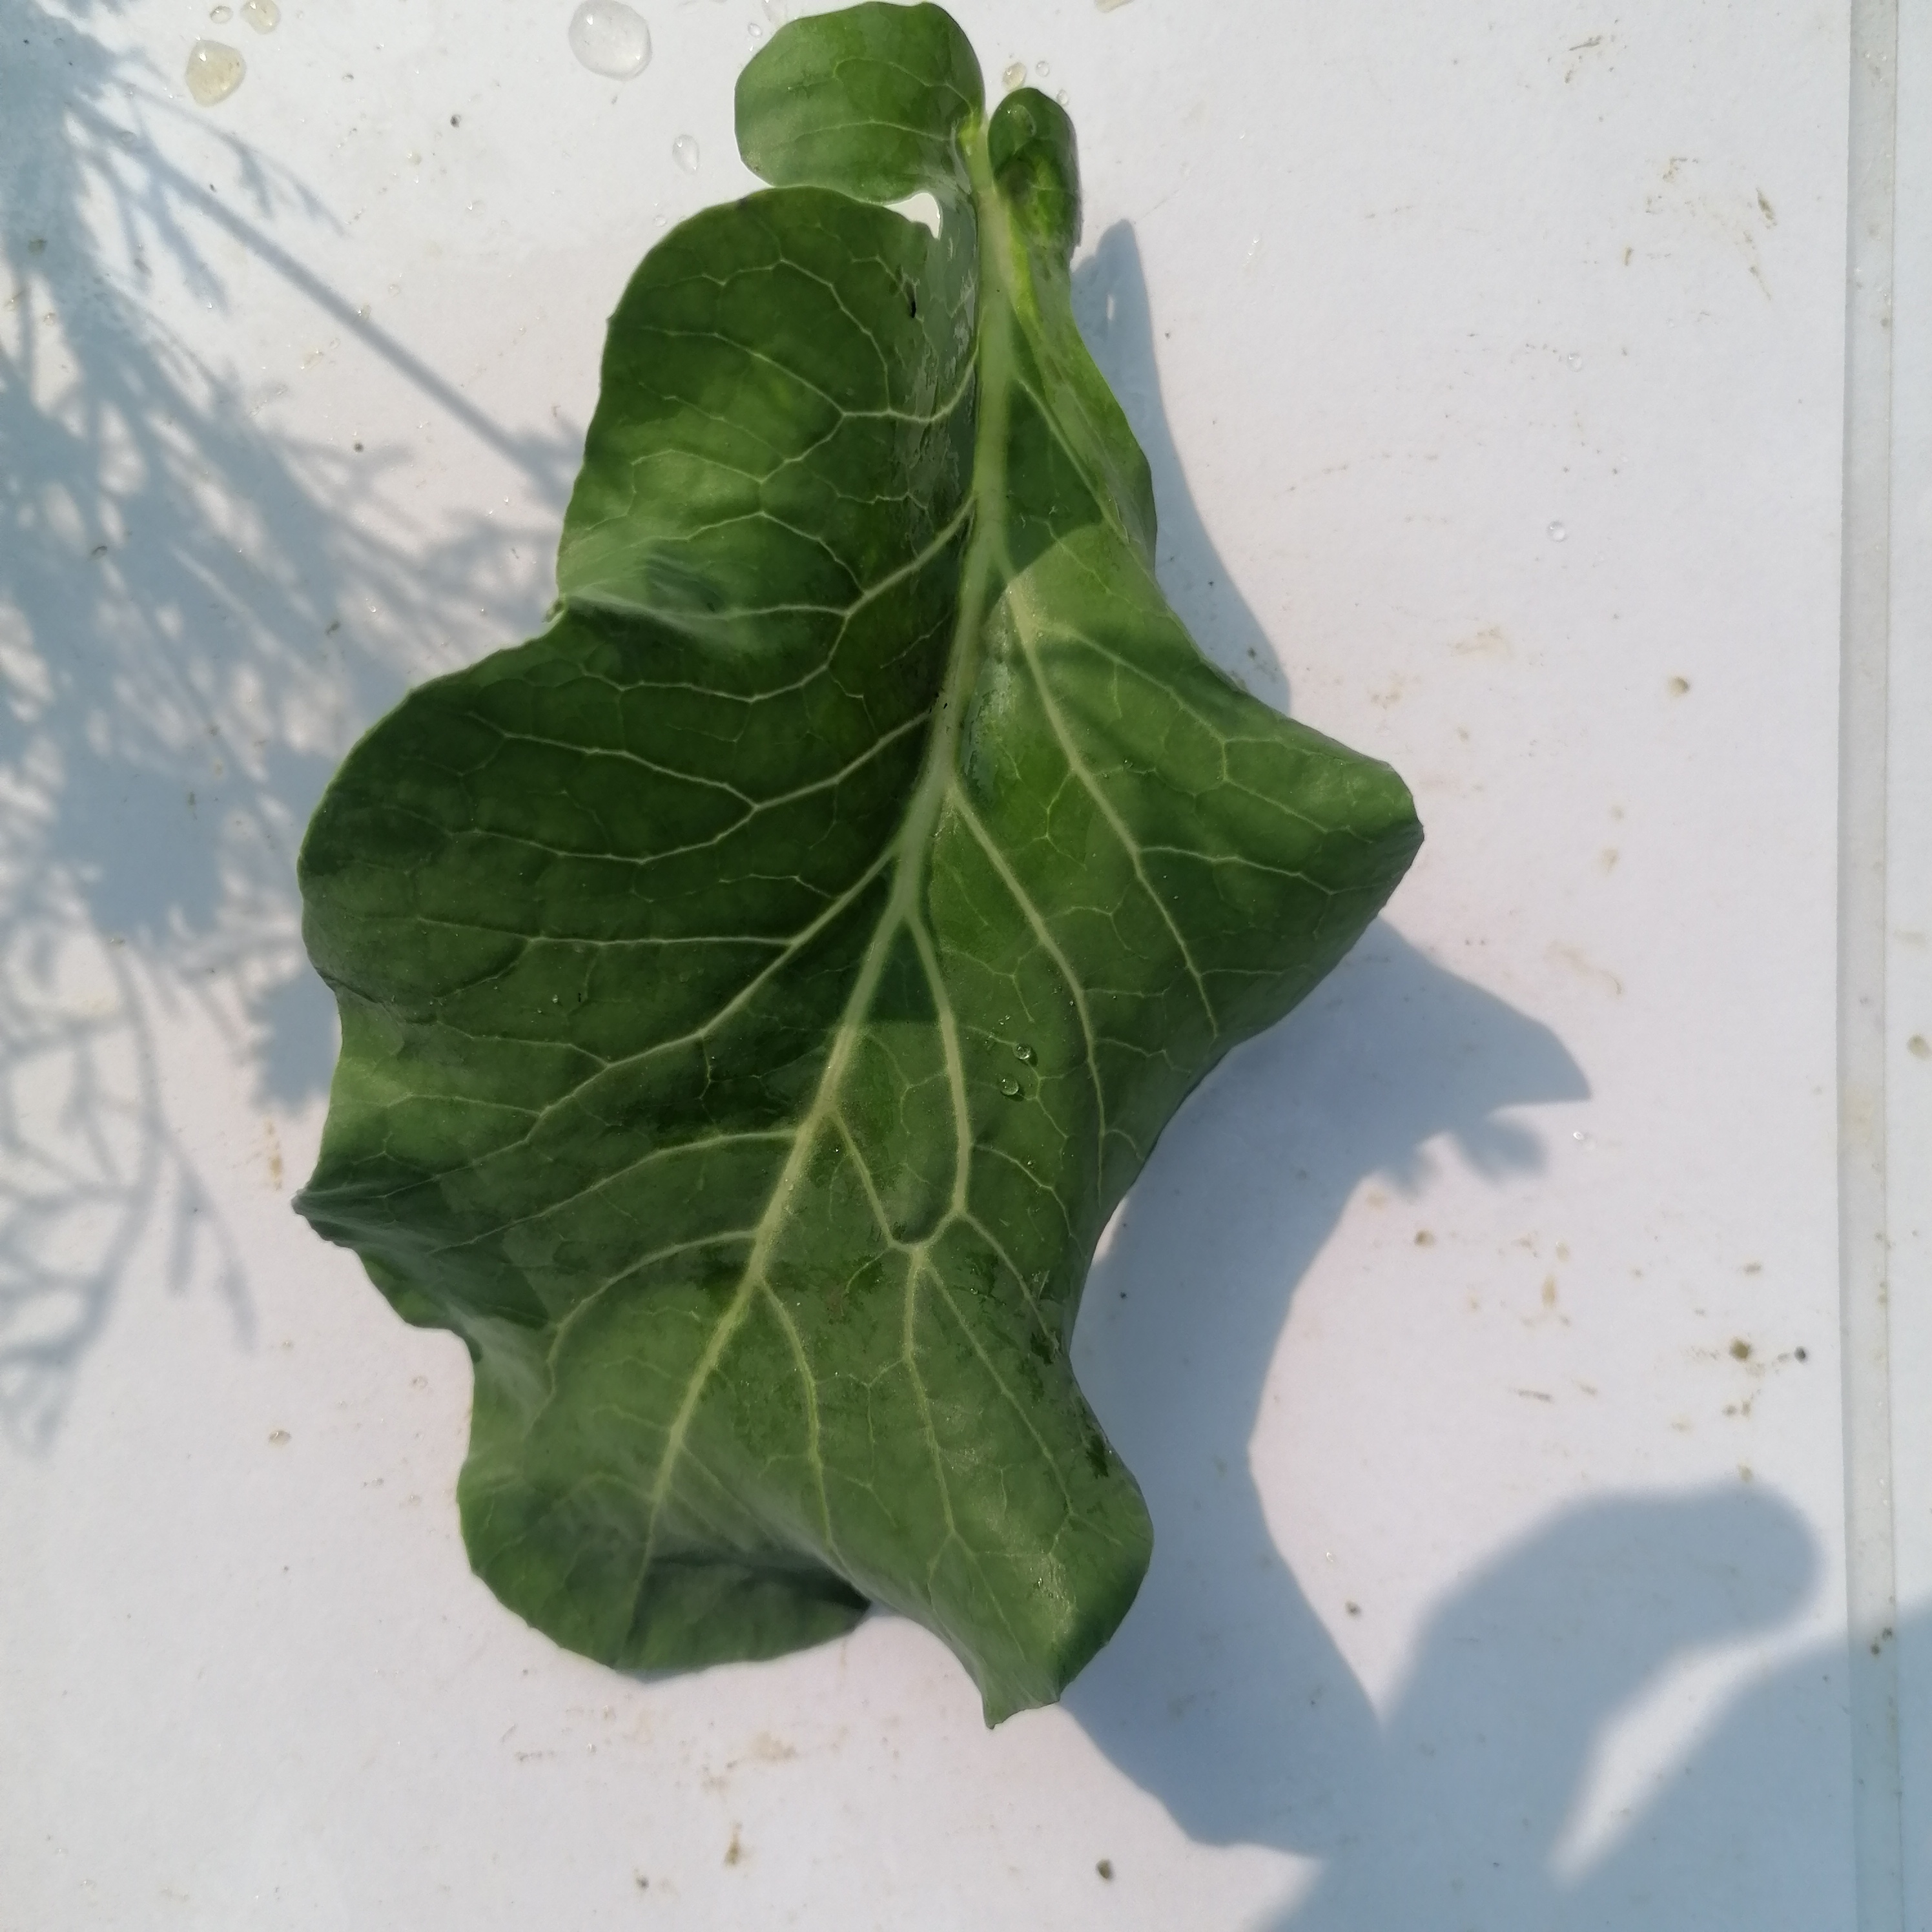
Label: Healthy